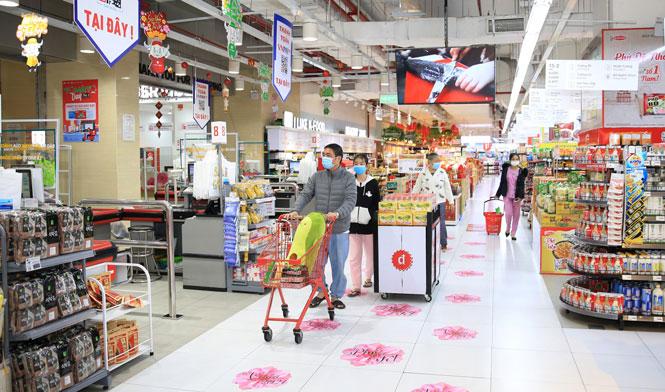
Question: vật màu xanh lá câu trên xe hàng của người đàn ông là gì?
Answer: vật màu xanh lá trên xe hàng của người đàn ông là một con thú nhồi bông